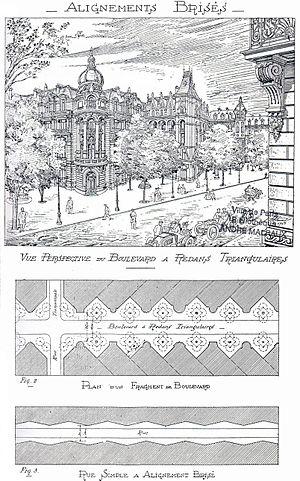
Projet de boulevard à Redans.
Eugène Alfred Hénard, né le 22 octobre 1849 à Paris, où il est mort le 19 février 1923, est un architecte et urbaniste français.